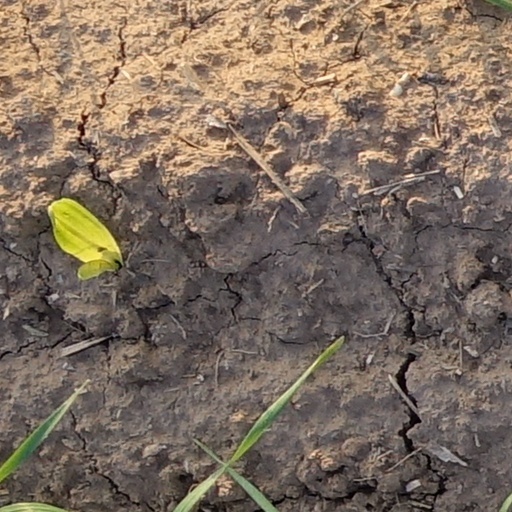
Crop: wheat